Nicopeia

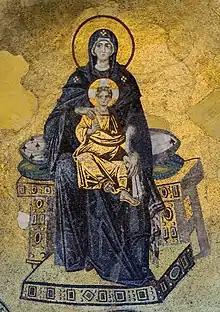
Example in Hagia Sophia, Istanbul.

Nicopeia (sometimes transliterated "Nikopoia", "Nikopea" or "Nikopeia"; literally 'bringer of victory', from ) is a title of the Virgin Mary and a type of icon in Byzantine art showing Mary frontally, seated on a throne and holding the Christ Child in her arms. A conceptually similar idea in the Western Church is Our Lady of Victory. It is similar to the "Theotokos Kyriotissa" (enthroned Madonna) and the Tuscan 'Maestà'.